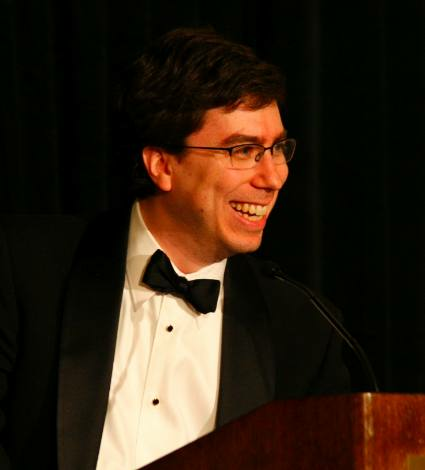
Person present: Yes